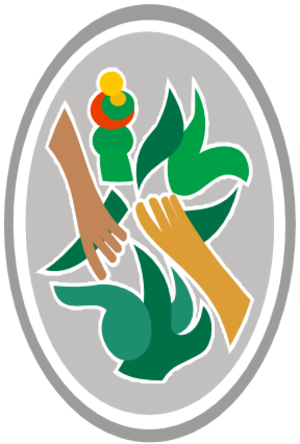
Acapulco ou Acapulco de Juárez est une ville portuaire de l'État de Guerrero, au Mexique.
Eilat est une ville et un port de 50 000 habitants, refondée en 1952, situé à l'extrême sud de l'État d'Israël, sur les bords du golfe d'Eilat, aux portes du désert du Néguev, entre l'Égypte et la Jordanie.